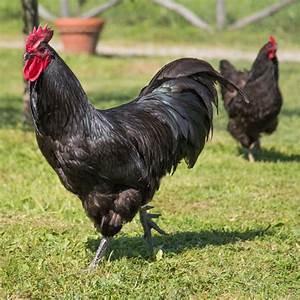
chicken